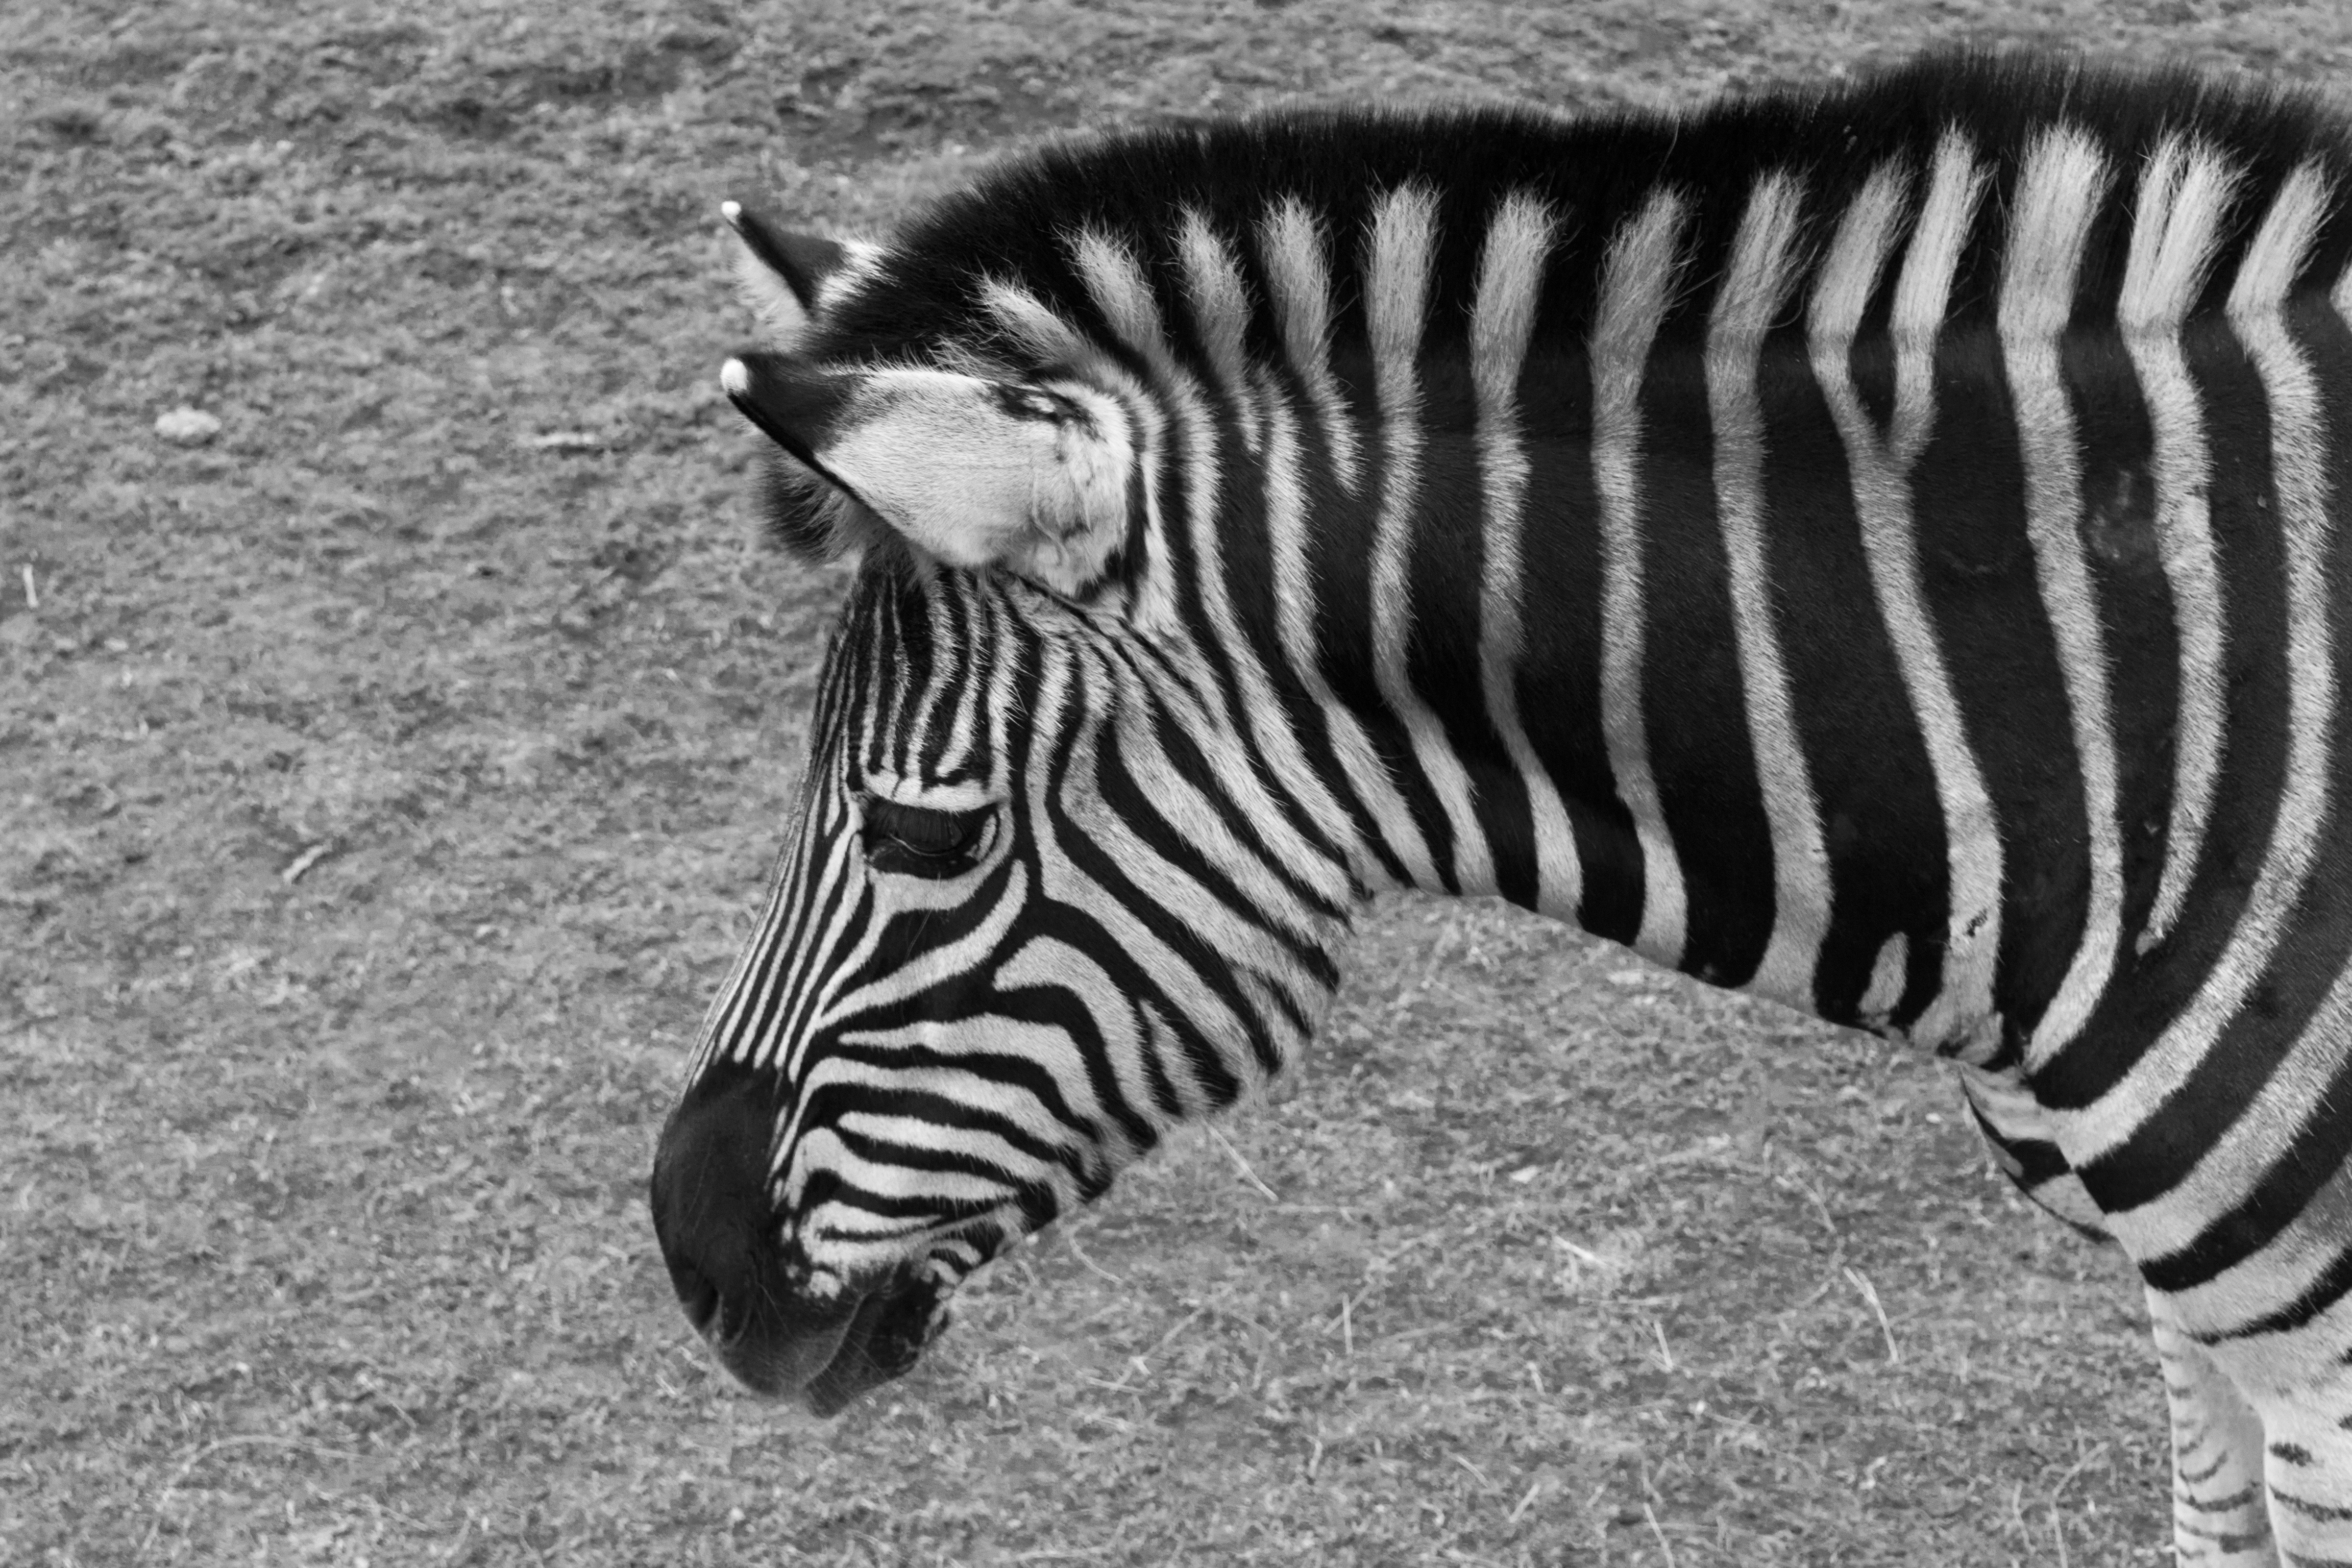
black and white, animal, wildlife, zoo, mammal, monochrome, fauna, zebra, vertebrate, monochrome photography, horse like mammal